Ken Lunde

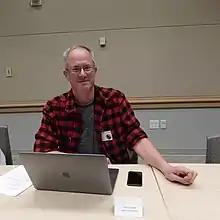
Ken Lunde at ISO/IEC JTC1/SC2/WG2 Meeting 68 in Redmond, Washington, USA in June 2019

Ken Roger Lunde (born 12 August 1965 in Madison, Wisconsin) is an American specialist in information processing for East Asian languages.